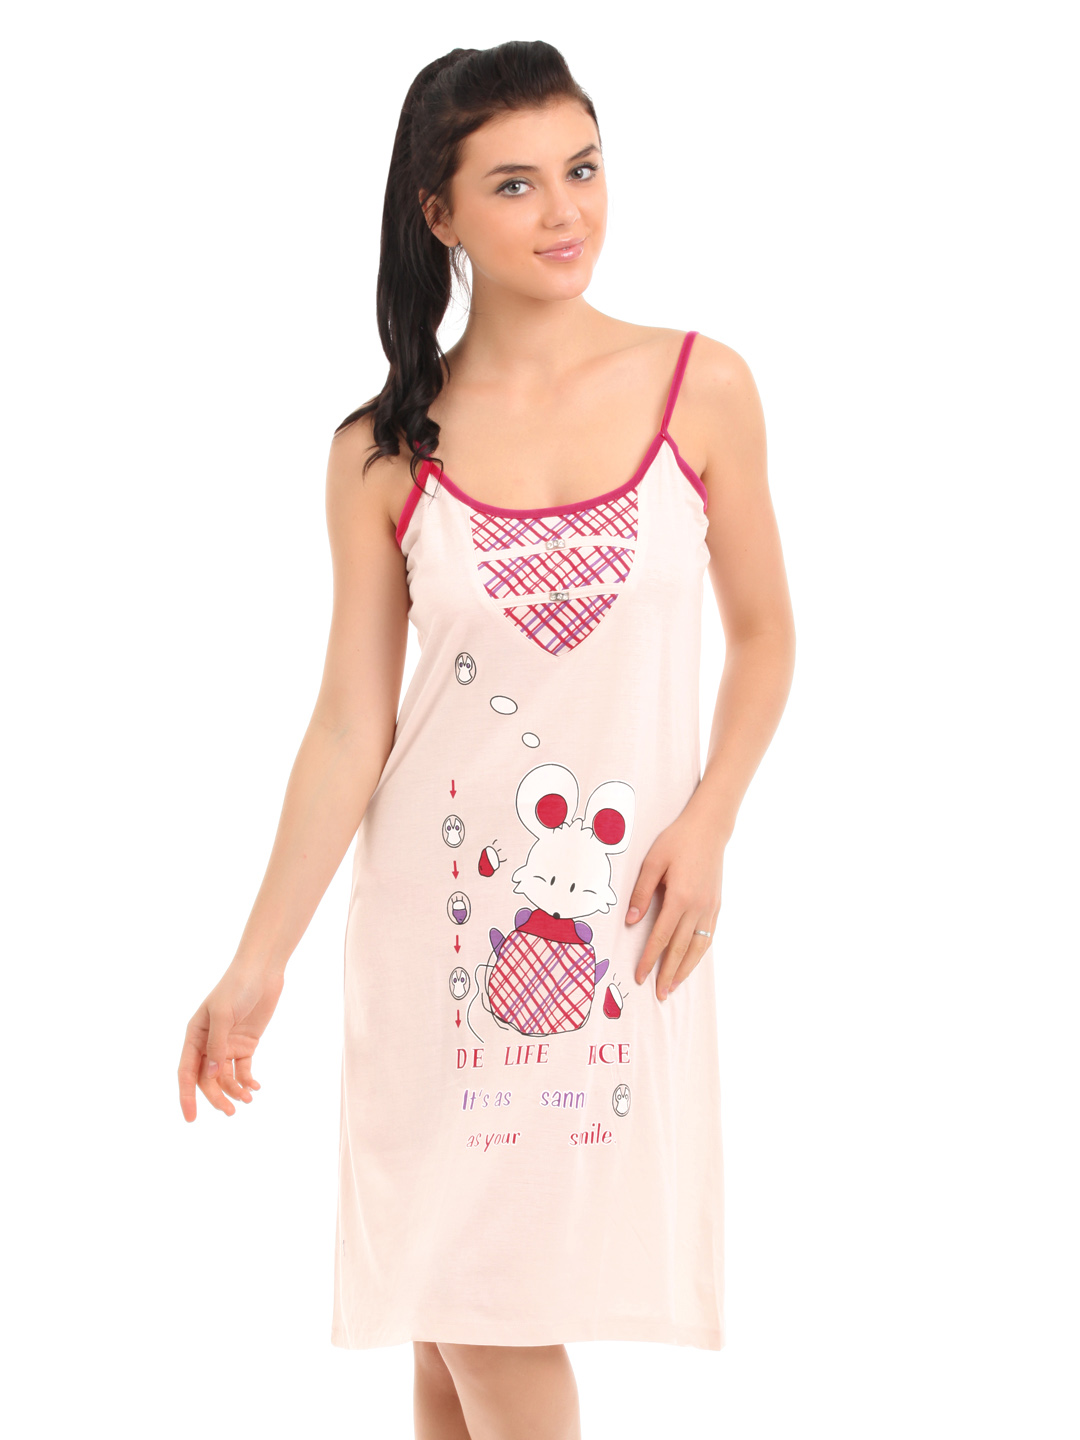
Red Rose Women Pink Nightdress
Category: Apparel / Loungewear and Nightwear / Nightdress
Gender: Women
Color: Pink
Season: Winter 2015
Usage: Casual